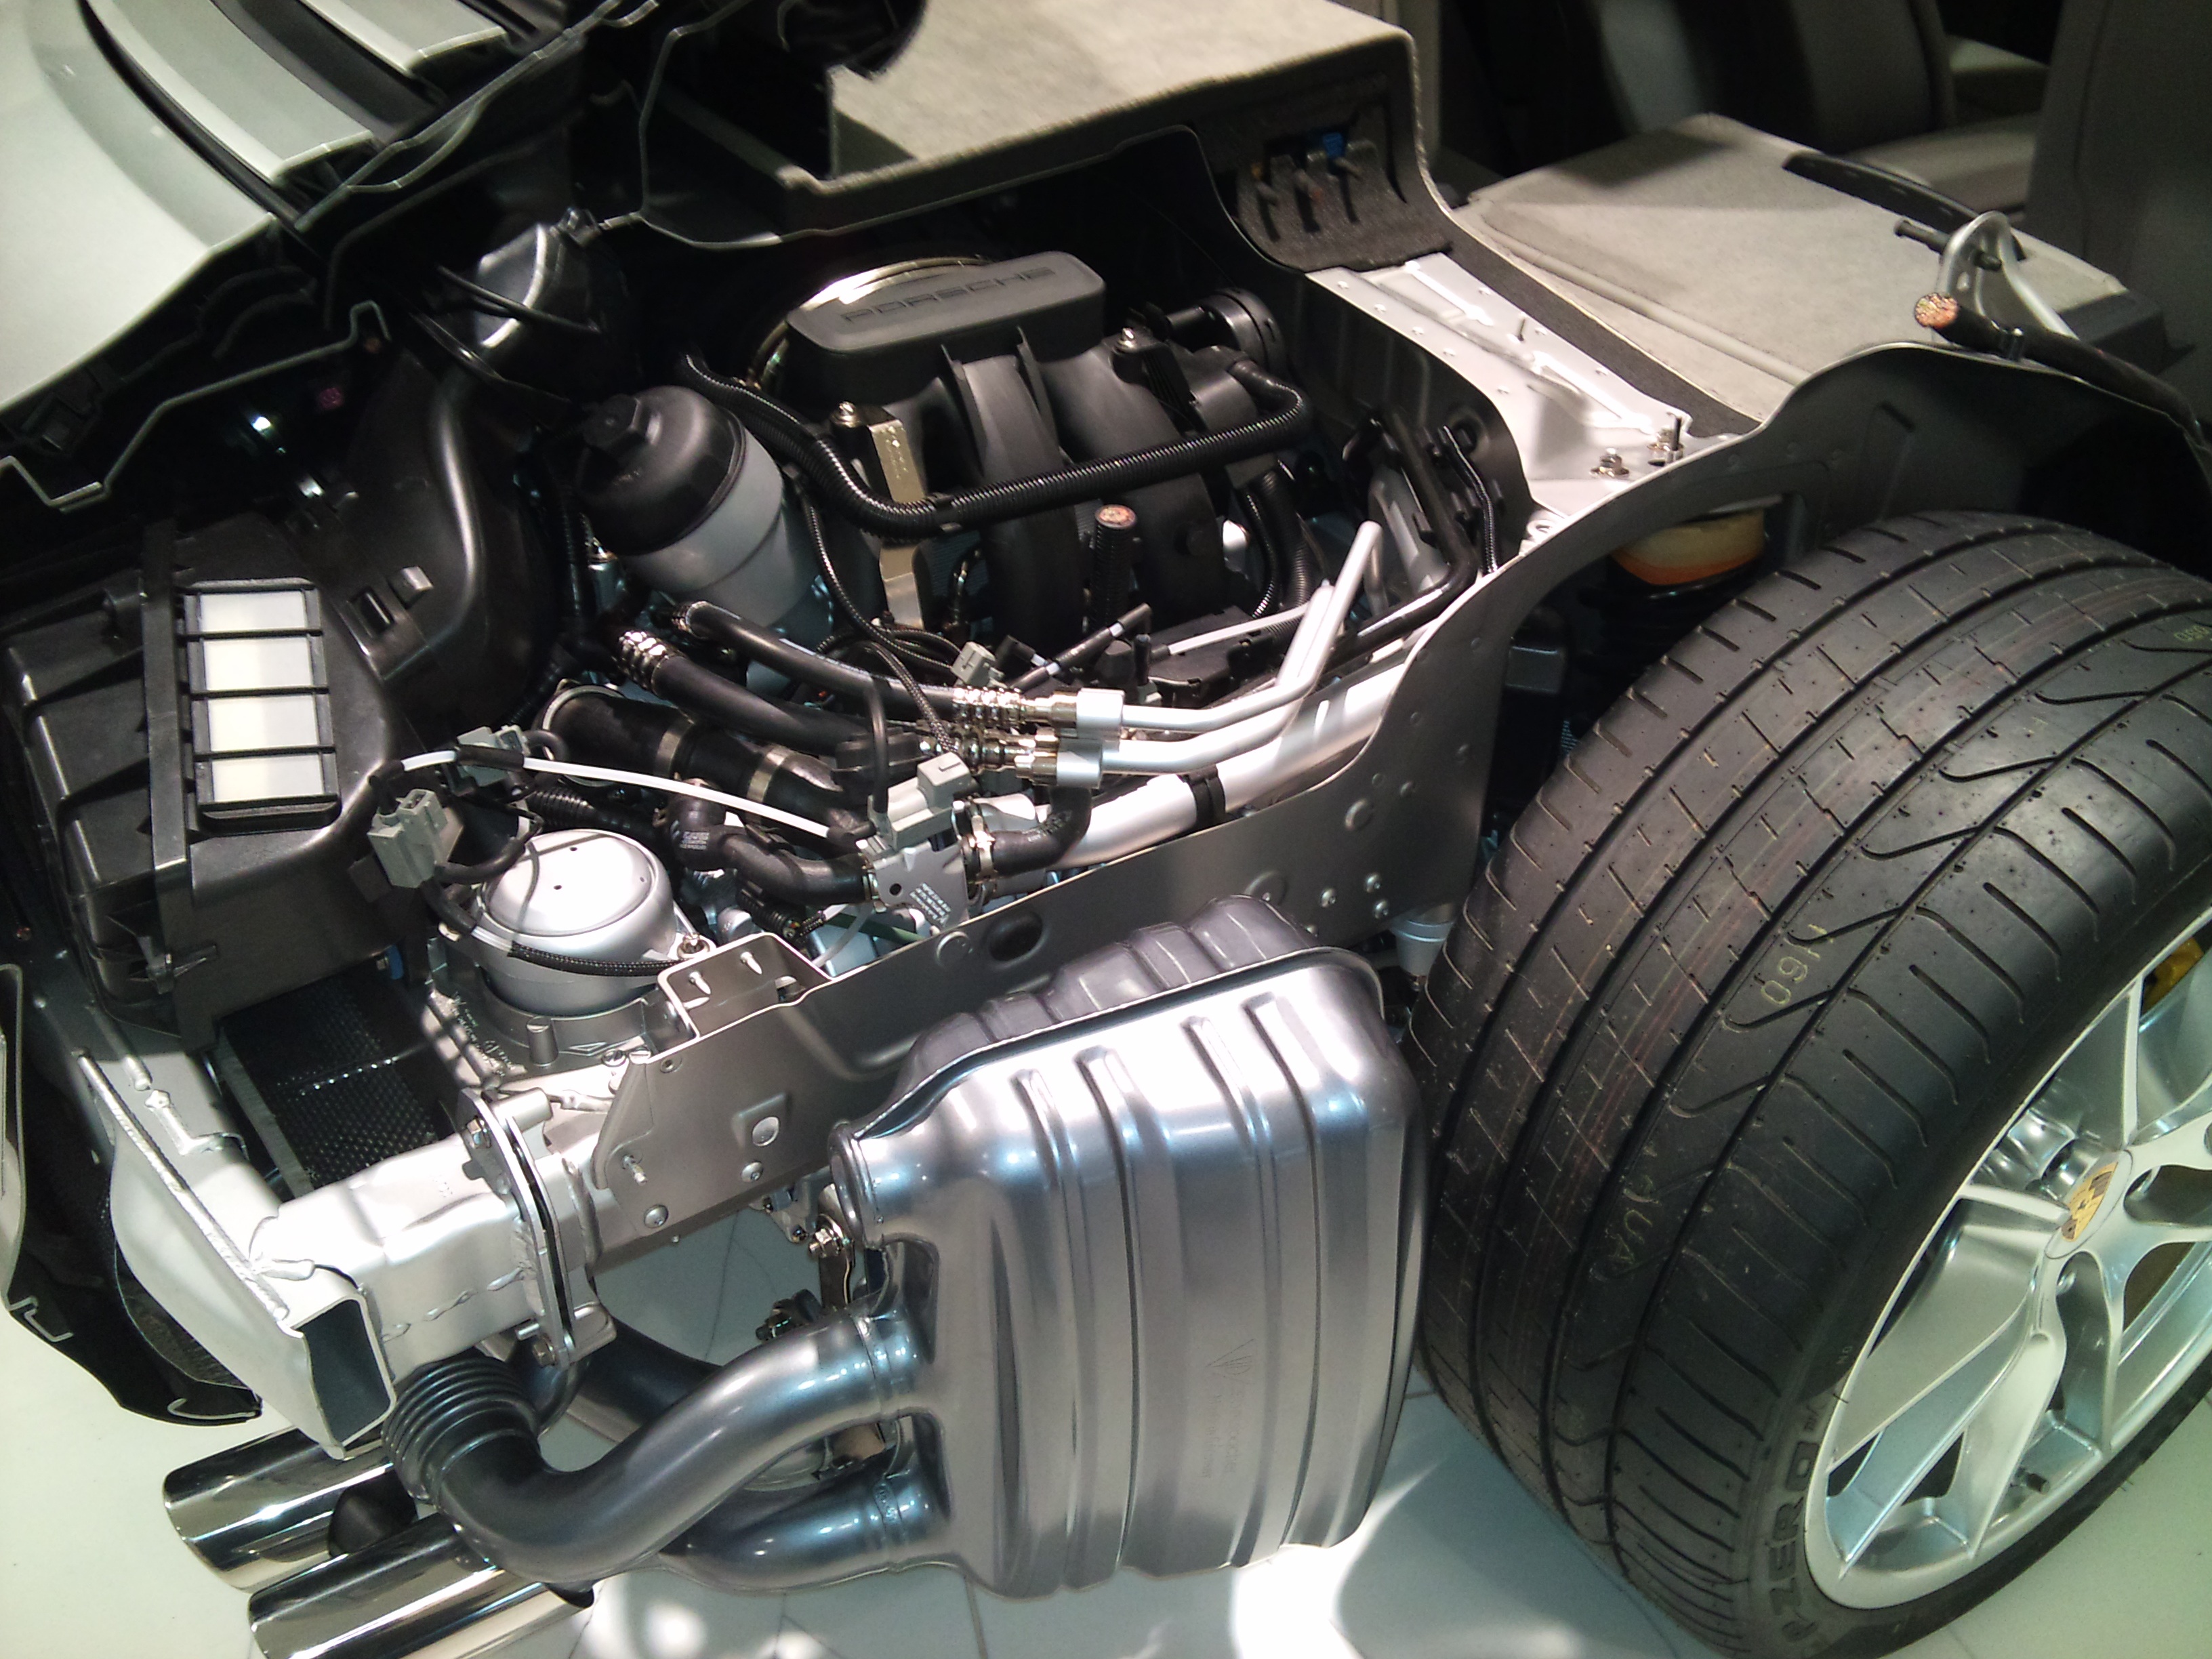
car, wheel, vehicle, auto, automotive, sports car, supercar, engine, rim, motor, porsche, land vehicle, automobile make, automotive exterior, luxury vehicle, aircraft engine